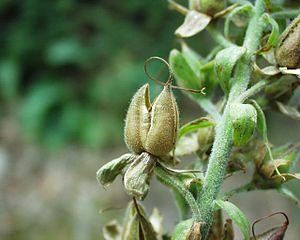
La Digitale pourpre ou Grande Digitale est une espèce de plantes de la famille des Scrophulariaceae selon la classification classique, ou des Plantaginaceae selon la classification phylogénétique. C'est une grande digitale bisannuelle ou vivace, cultivée comme plante ornementale. Elle est appelée parfois Doigtier, Gant-de-Notre-Dame, Gant-de-bergère, Gantelée, Gantière ou Gantillier.